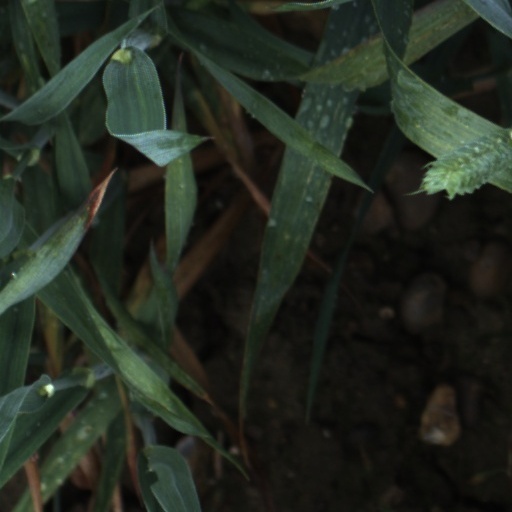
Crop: wheat